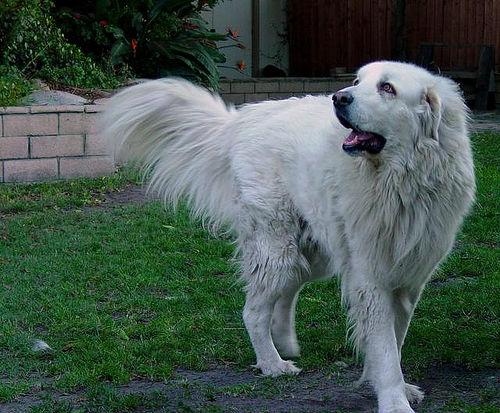
Breed: great pyrenees